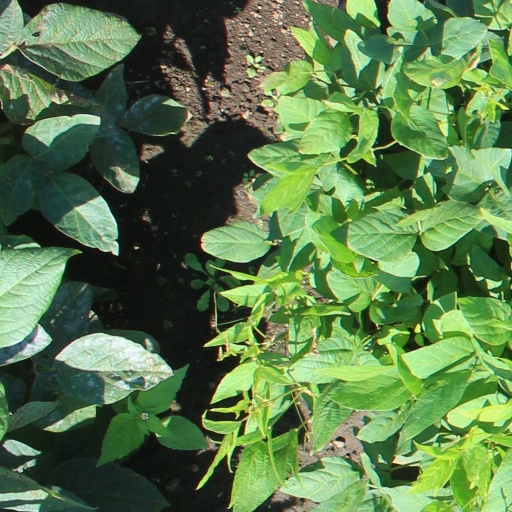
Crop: soybean